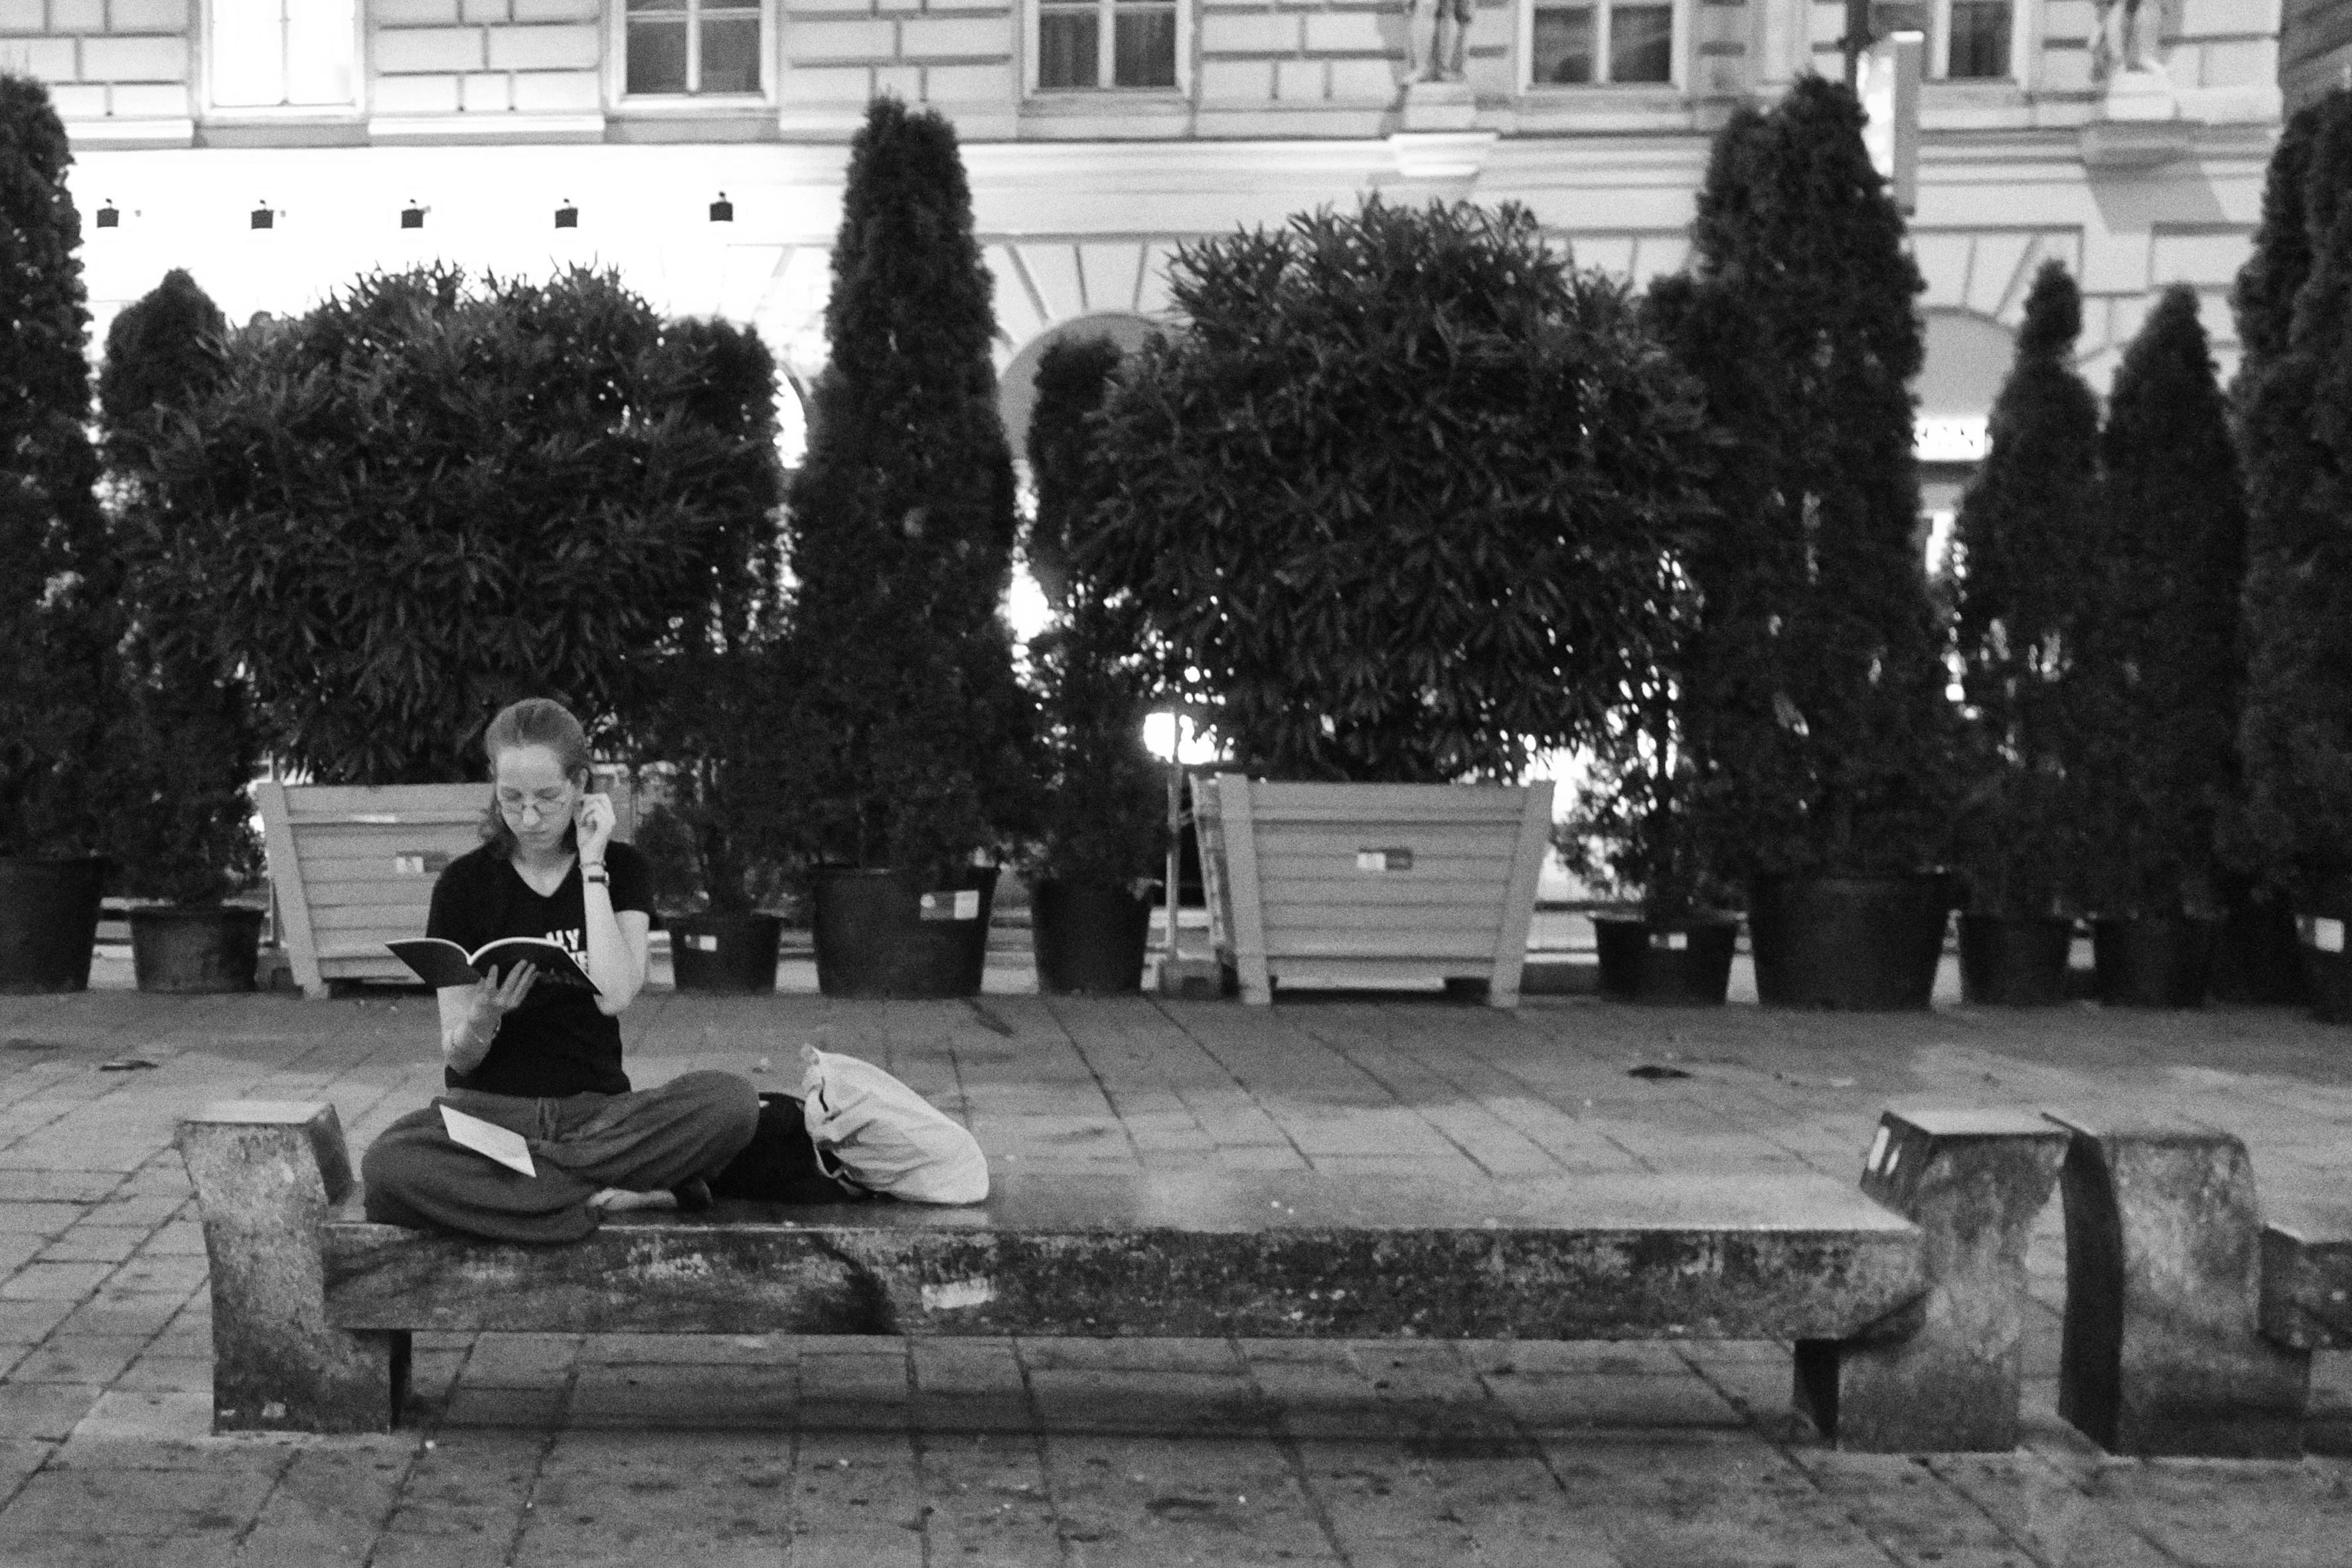
black and white, road, street, photography, city, urban, monument, fujifilm, statue, black, monochrome, bw, blackwhite, infrastructure, vienna, x100, photograph, fuji, wien, finepixx100, monochrome photography, human positions